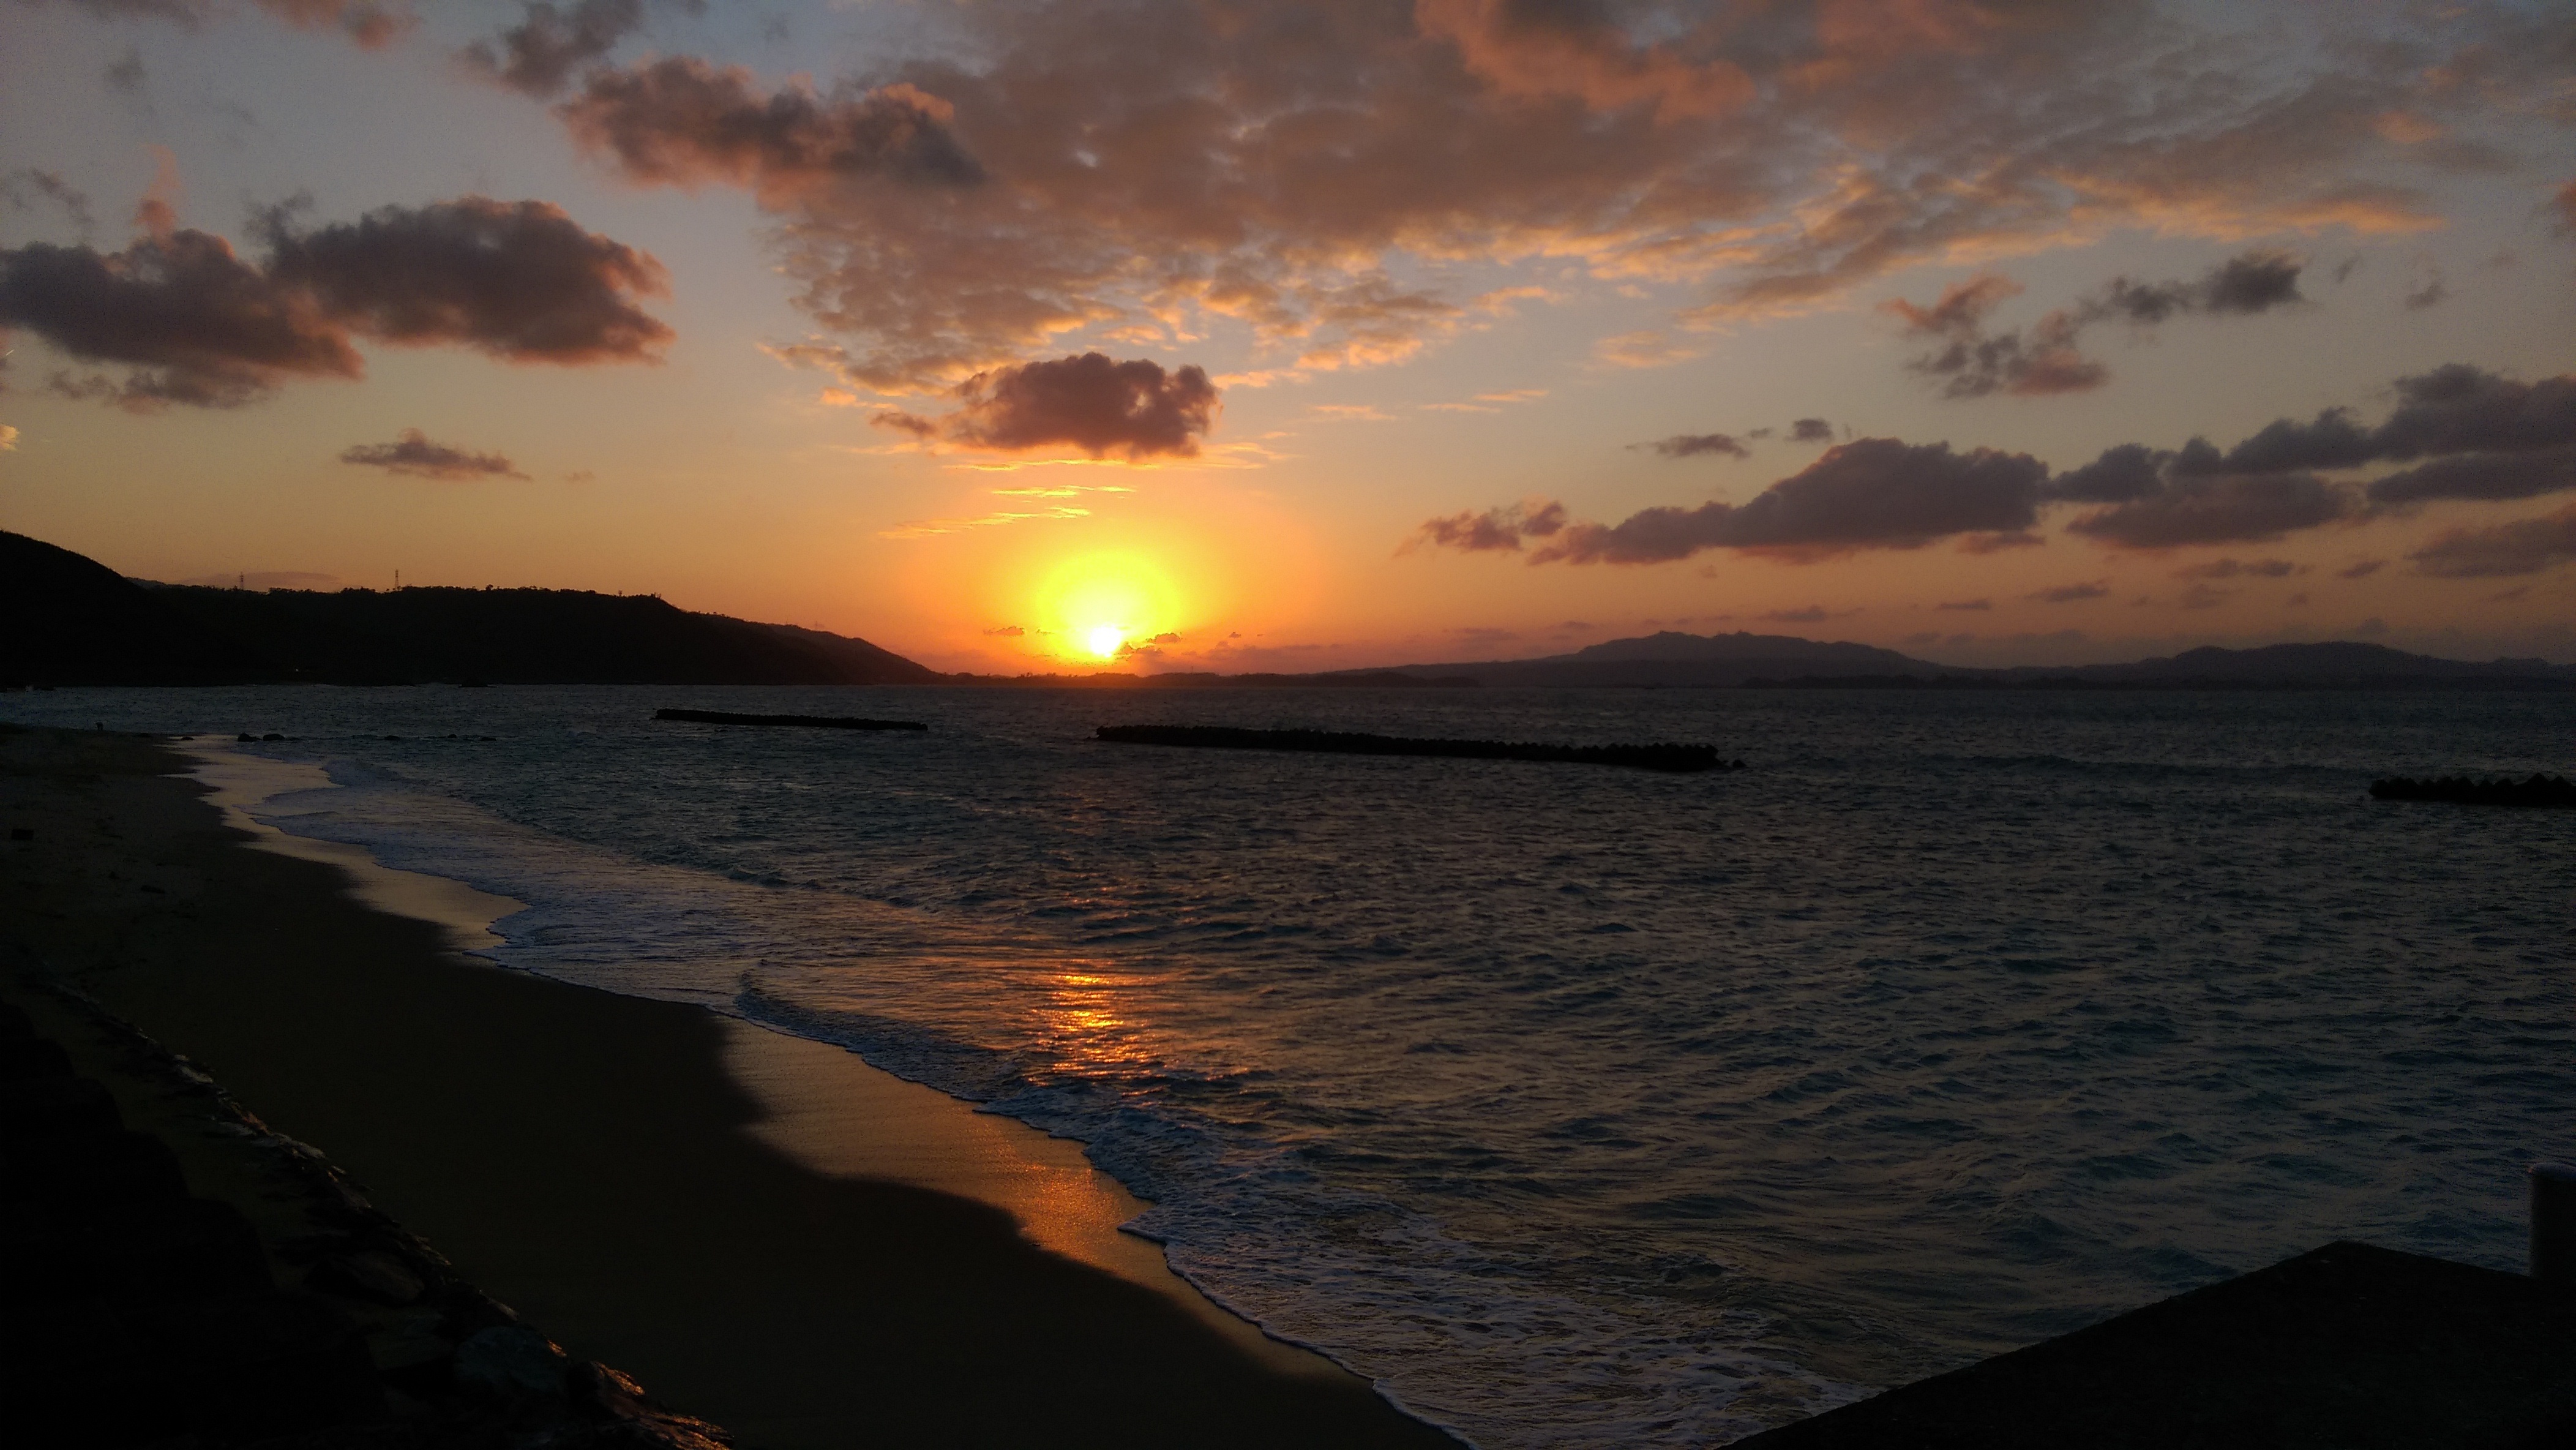
beach, sea, coast, ocean, horizon, cloud, sky, sun, sunrise, sunset, sunlight, morning, shore, wave, dawn, dusk, evening, reflection, bay, okinawa, afterglow, wind wave